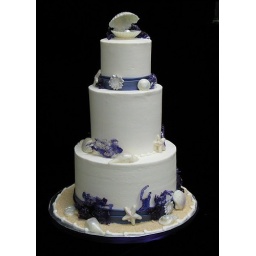
4&amp;quot;, 6&amp;quot;, 9&amp;quot; cakes iced in buttercream with white chocolate seashells and poured sugar coral. Thanks for looking!